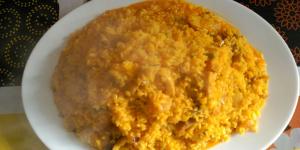
arroz con bacalao y verduras